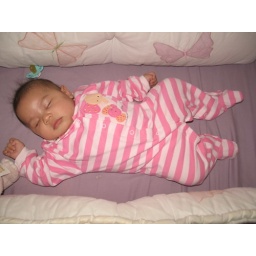
men in pink are cute